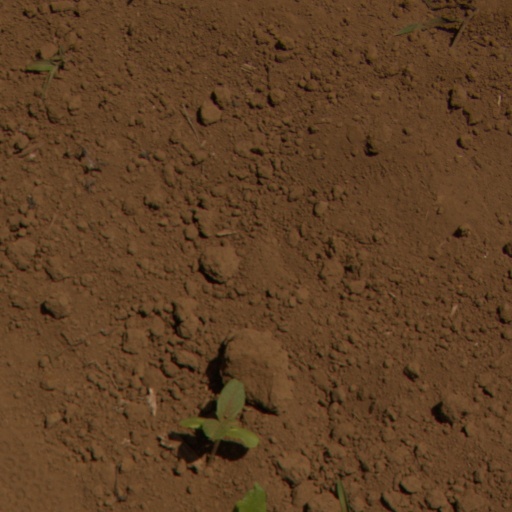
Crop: Jerusalem artichoke